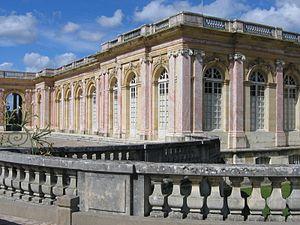
Le Grand Trianon ou Trianon de marbre est un château que Louis XIV fait construire en 1687 par Louis le Vau à proximité de Versailles en France, au sein du parc du château de Versailles. L’extérieur du bâtiment est construit en marbre rose qui lui confère le nom de « Trianon de marbre », par opposition au Trianon de porcelaine qui l'a précédé au même emplacement.
La pierre naturelle, autrefois appelée pierre à bâtir, est un matériau de construction constitué de la roche d'où elle est extraite. Elle se distingue des produits manufacturés tels les blocs de béton ou les briques d'argile, qui sont appelés pierre artificielle.